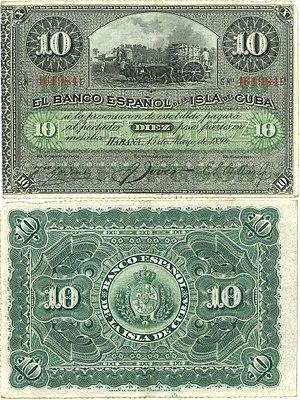
La guerre d'indépendance cubaine, ou guerre de 95 pour les Cubains, dura de 1895 à 1898. Elle opposa l'armée libératrice cubaine, secondée dans un deuxième temps par l'armée des États-Unis, aux forces du Royaume d'Espagne — notamment les troupes de l'Empire colonial espagnol étant restées fidèles au roi Alphonse XIII, les Realistas cubains. Le conflit aboutit à l'indépendance de l'île vis-à-vis de l'Espagne, mais le pays passe ensuite rapidement sous la domination des États-Unis. Cette guerre fait suite à la première tentative d’indépendance cubaine, dite guerre des Dix Ans, et est l'ultime soulèvement cubain contre le Royaume d'Espagne.